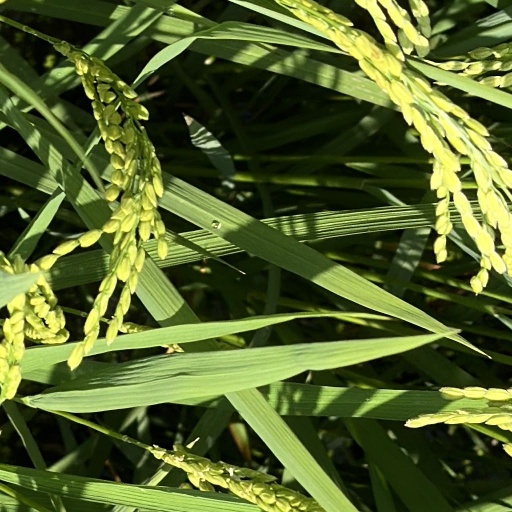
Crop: rice